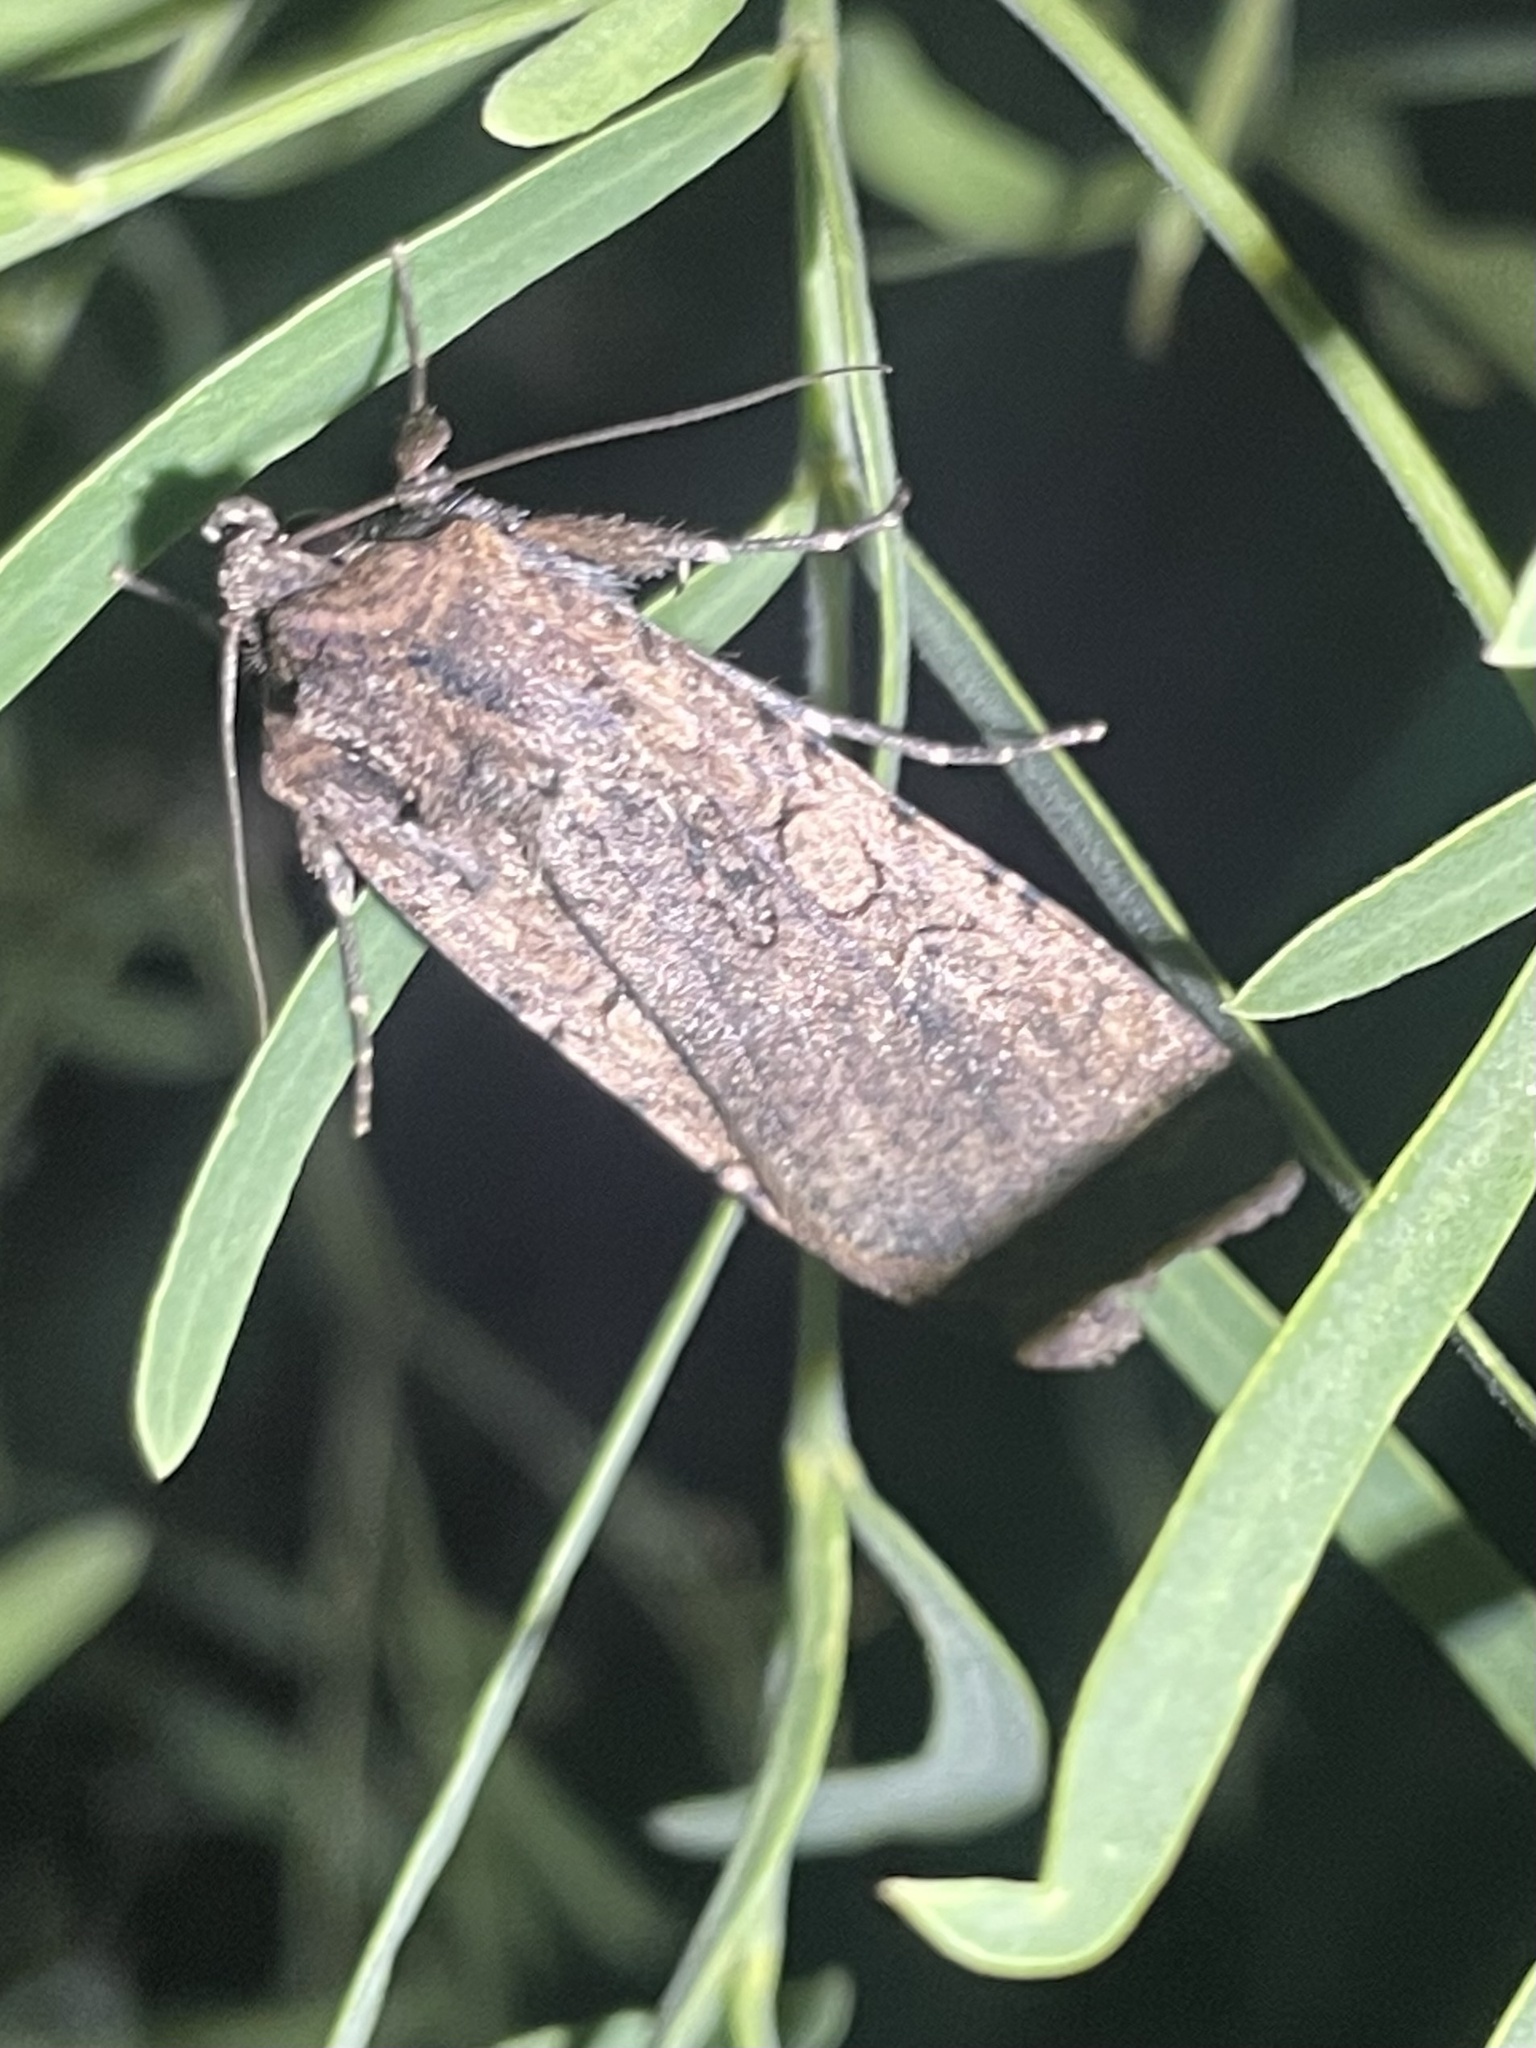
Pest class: cutworms